Nicholas II

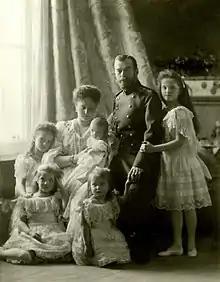
Nicholas II and family in 1904

In October 1890 Nicholas, his younger brother George, and their cousin Prince George of Greece, set out on a world tour on the cruiser "Pamiat Azova", although Grand Duke George fell ill in Bombay and was sent home partway through the trip.